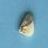
Maize quality: Bad